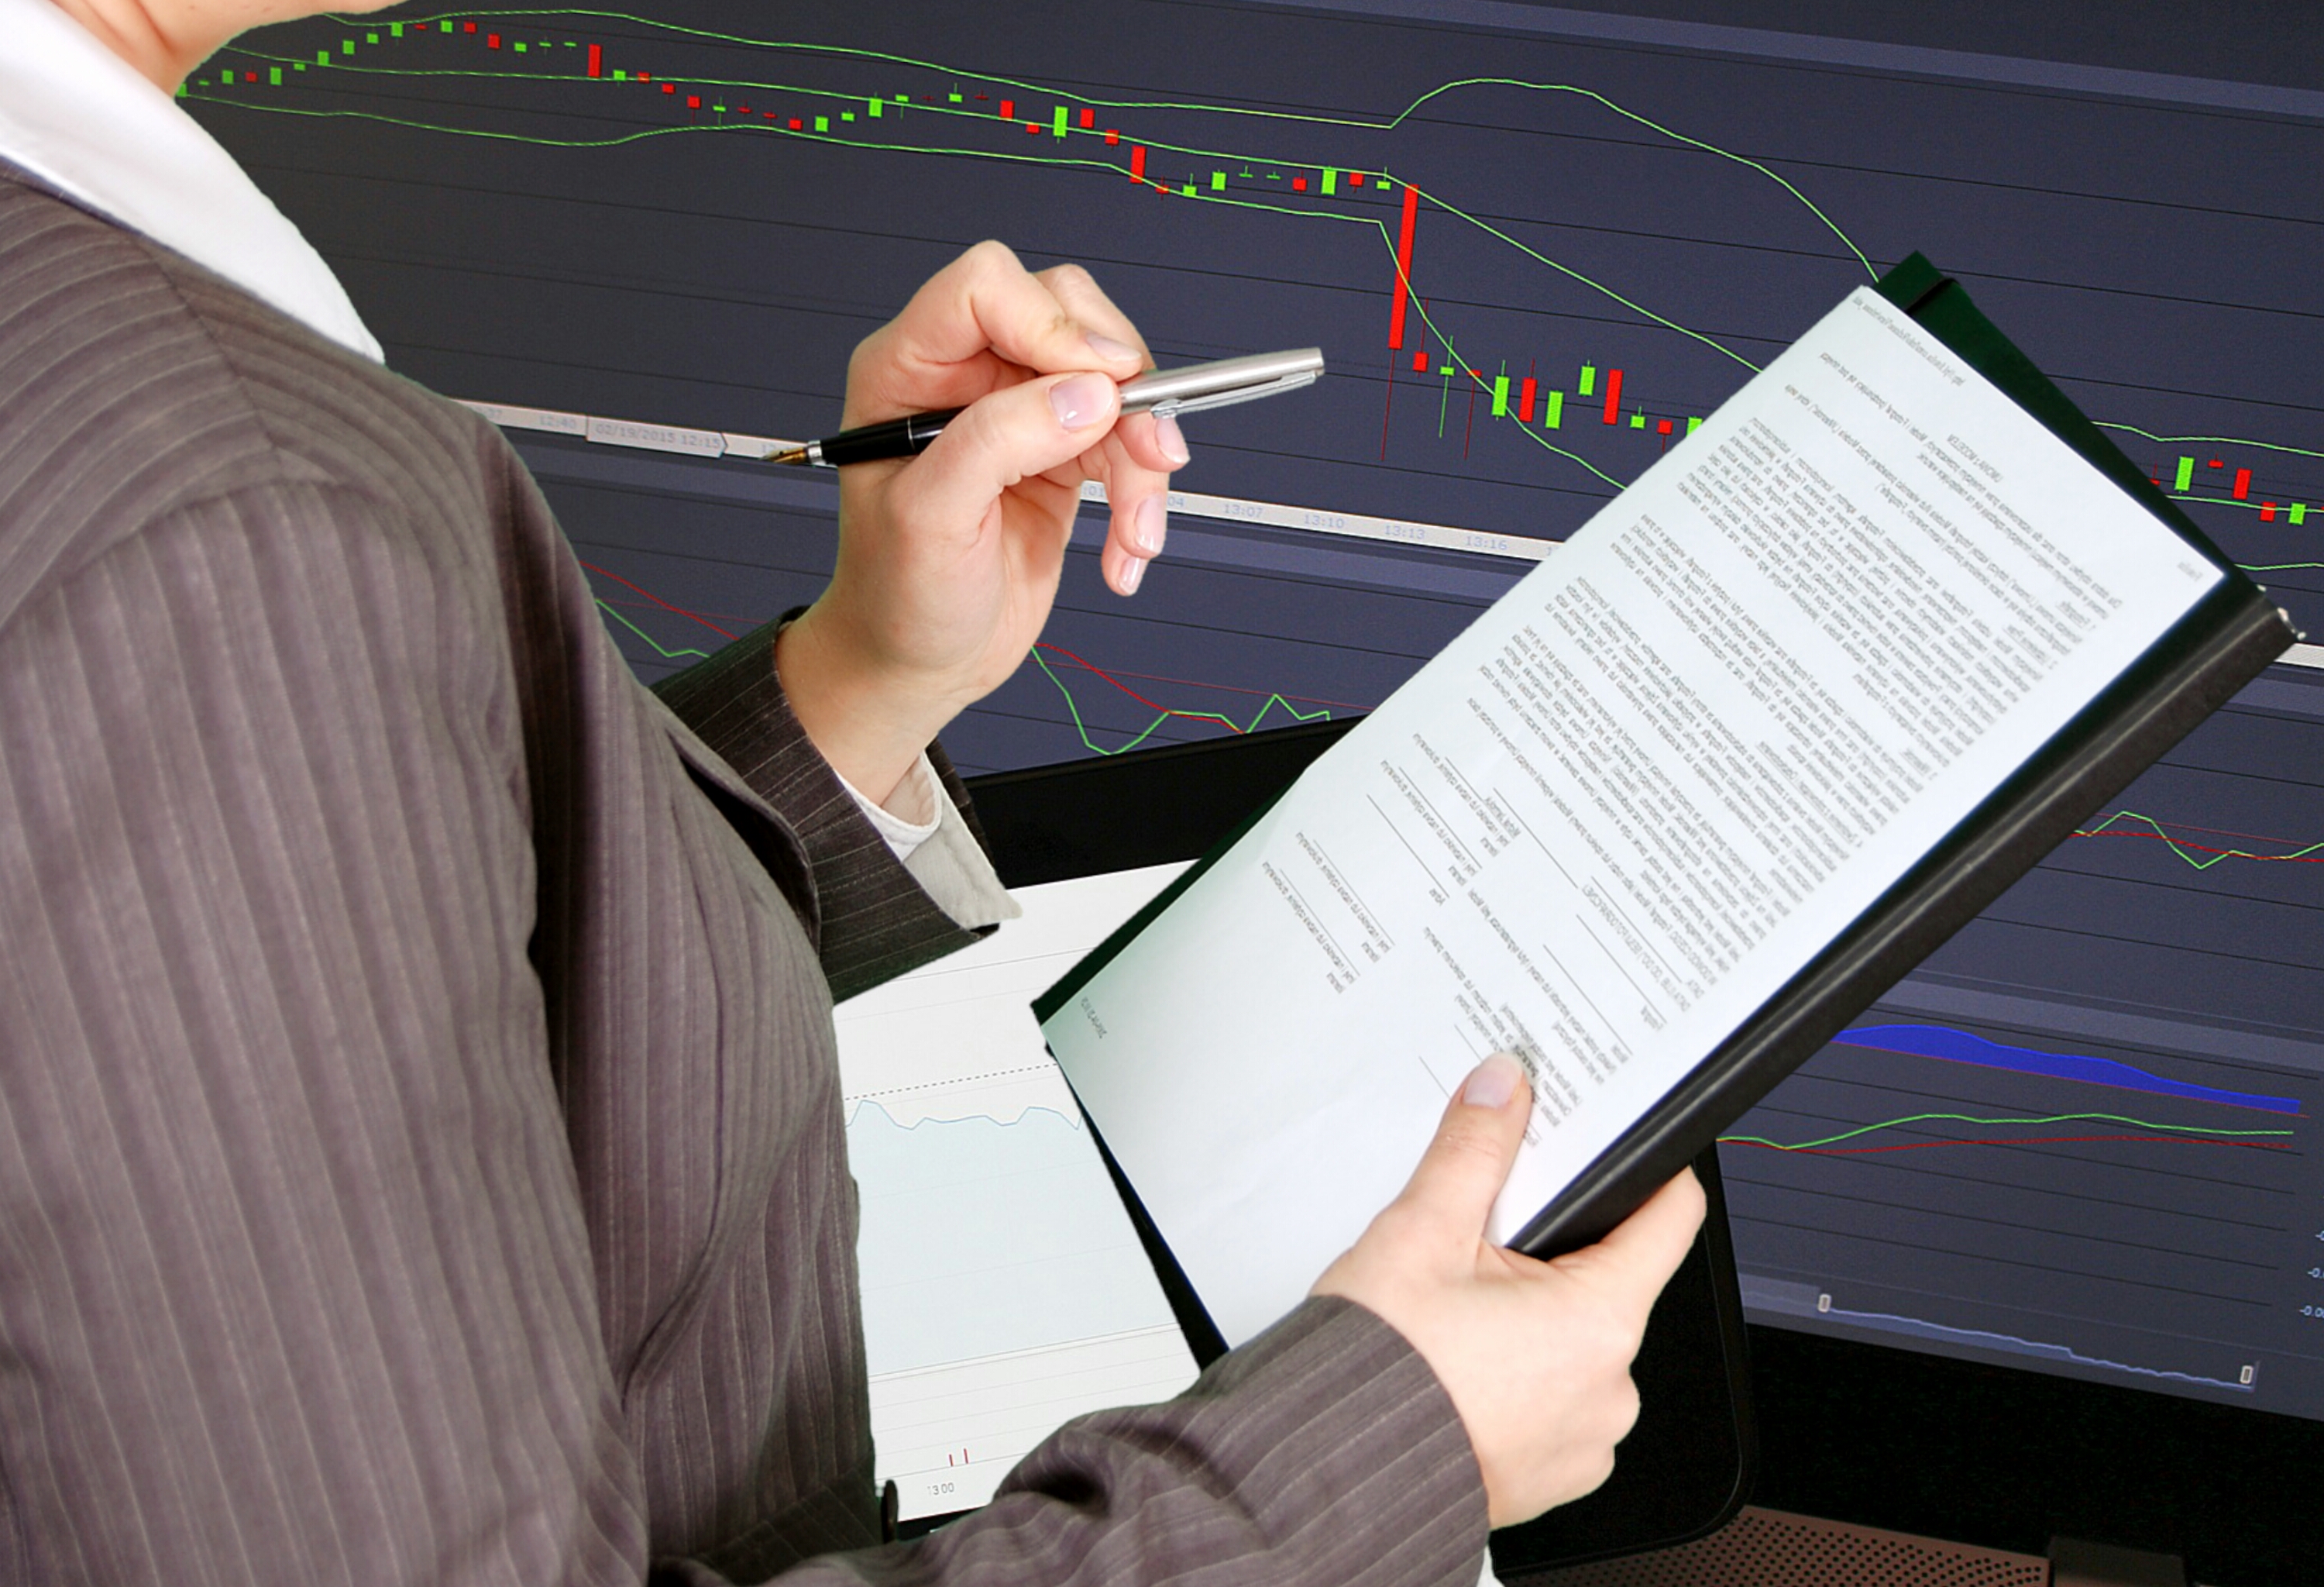
financial, control, work, official, form, business, trading, analysis, forex, chart, charts, stock market, target, report, audit, calculate, businesswoman, organization, success, smart, result, profits, material, communication, technology, presentation, learning